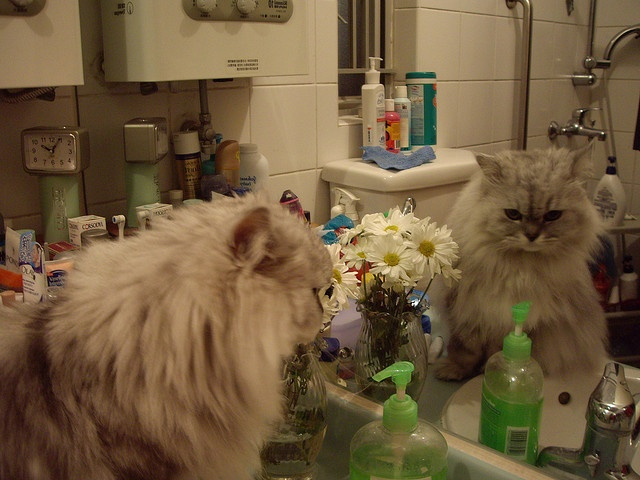
A cat looking at it''s own reflection in a mirror.
A long haired cat sitting on a bathroom counter in front of a mirror.
a white and gray cat a clock bottles flowers and a mirror
A cat looking at itself in the mirror while in the bathroom.
The cat is sitting on the counter by the mirror.